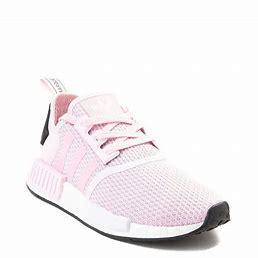
Brand: adidas
Model: NMD_R1 Athletic